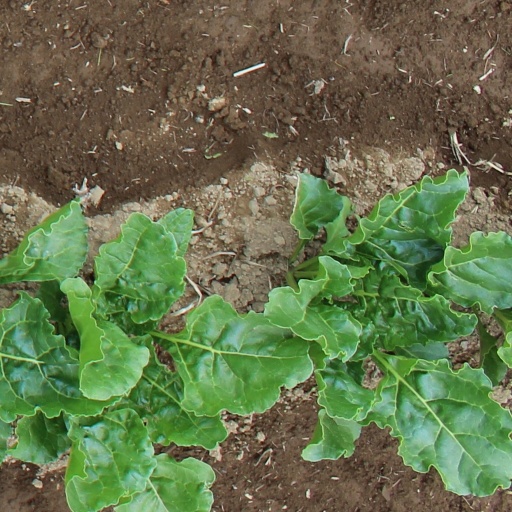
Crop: sugar beet